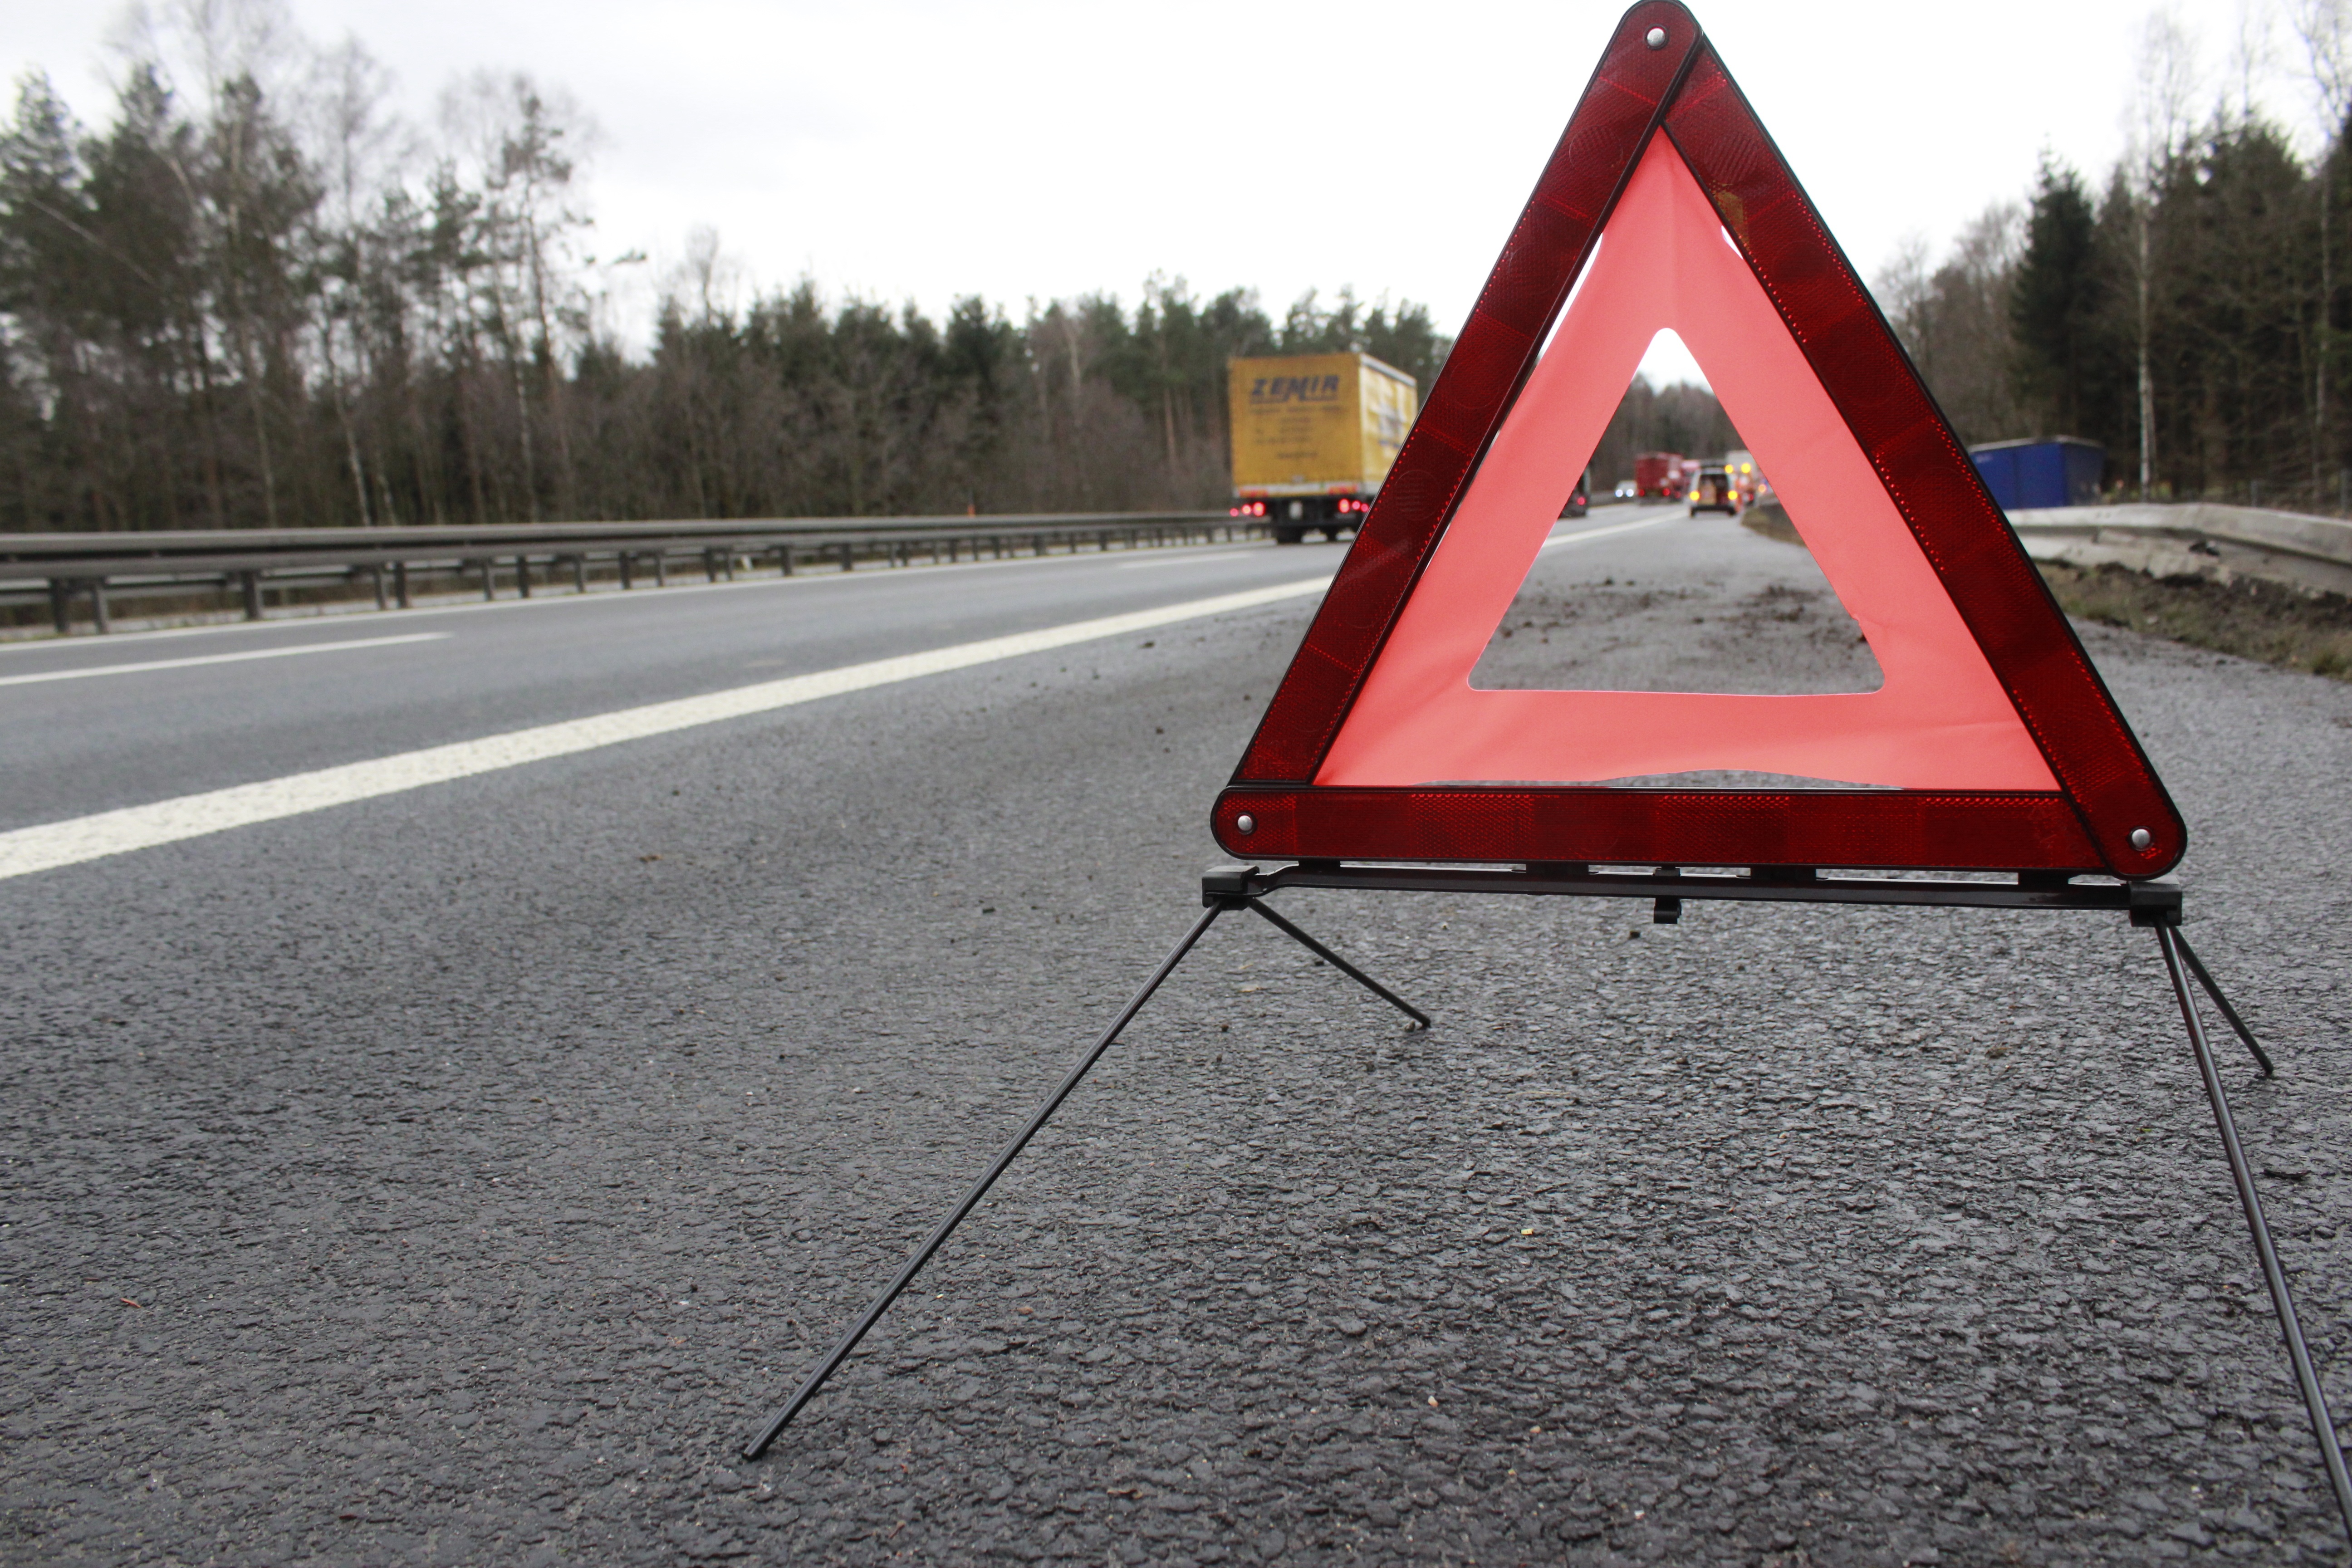
traffic, highway, asphalt, sign, auto, signage, lane, expressway, note, automotive, warning, collision, accident, shape, attention, emergency, ditch, traffic sign, insurance, sos, first aid, total damage, breakdown, warning triangle, emergency situation, emergency telephone, traffic accident, hard shoulder, flat strip, rescue alley